Informal waste collection

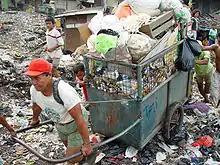
Collectors using a cart

Most collectors use only two tools: a metal tip or hook to turn the waste over, and a plastic bag to collect it. The use of vehicles such as the cart shown here seems to be reserved for organised groups given their prohibitive cost. Protective equipment is very rare; when it is present, it is often the result of action by a local or international organisation.